34th Street–Herald Square station

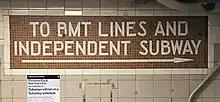
Restored tile sign displays direction to former BMT and IND platforms.

On August 28, 2004, Shahawar Matin Siraj and James Elshafay were arrested for planning to bomb the Herald Square station during the 2004 Republican National Convention. Elshafay cooperated with prosecutors and received a plea deal; Siraj was convicted of conspiracy on four counts, the most serious of which was plotting to bomb a public transportation system, in 2006 and was sentenced to 30 years in prison in 2007.